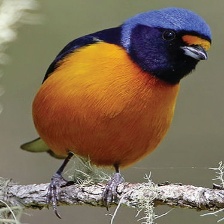
Species: ANTILLEAN EUPHONIA
Scientific name: EUPHONIA MUSICA